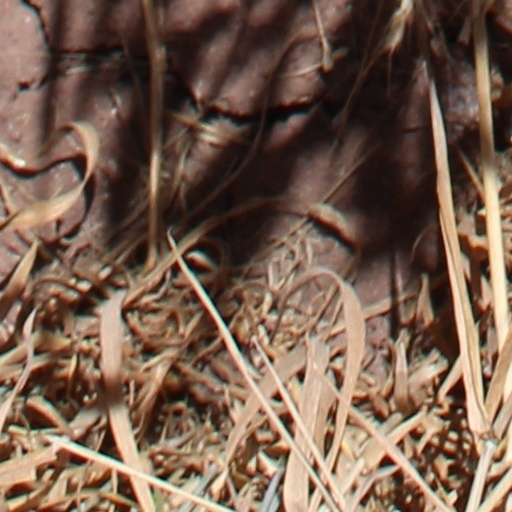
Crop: wheat